Le Cygne (ballet)

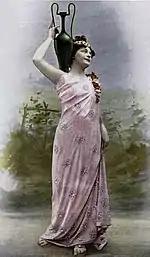
female dancer in classical dress, carrying an amphora

Pierrot has happened across Leda bathing in the river Eurotas. He falls in love with her, and returns at dawn the next day hoping to catch sight of her again. A little faun, seeing the boy's sadness, offers him wine, fruits, and flowers, and summons nymphs and dryads from the adjoining laurel grove. They dance round him while he plays on a pipe, but he remains inconsolable. When music is heard in the distance announcing the arrival of Leda, with her attendants, he drives away the nymphs, dryads, and faun, and conceals himself among the flowers. Leda prepares for her morning bath, expressing the hope that she will again meet the beautiful swan – Zeus in disguise – who often meets her at this spot. She and her women undress and plunge into the river; the swan appears, gliding towards Leda. The attendants raise their cloaks to hide from view the embrace with which the queen welcomes the bird; but Pierrot has seen all, and, furious with jealousy, he strikes the swan with his stick, inflicting a mortal wound, from which the bird soon dies, singing before he expires.